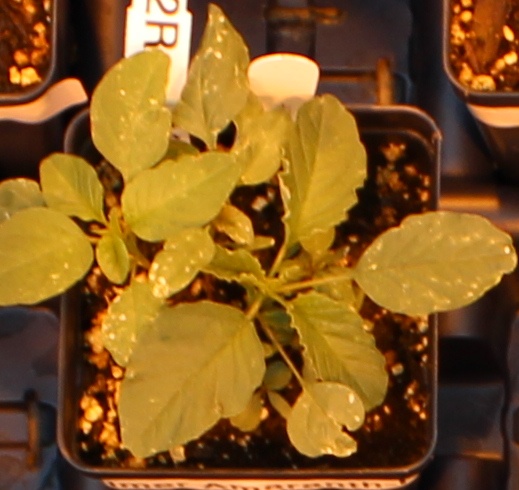
Label: Palmer Amaranth